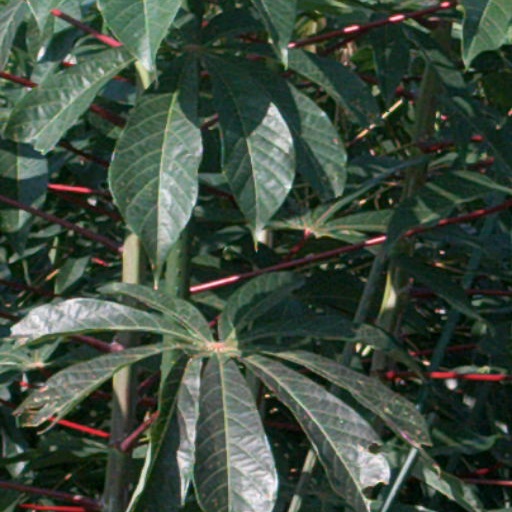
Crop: cassava